Cajetan Anton von Notthaft

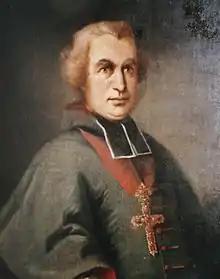
Cajetan Anton Notthafft von Weissenstein-Portrait

Cajetan Anton Freiherr Notthafft von Weißenstein (23 June 1670 – 4 July 1752) was a member of the House of Notthafft in the line named by Wernberg. From 1732 to 1752 he was Prince-Provost of Berchtesgaden in Bavaria.